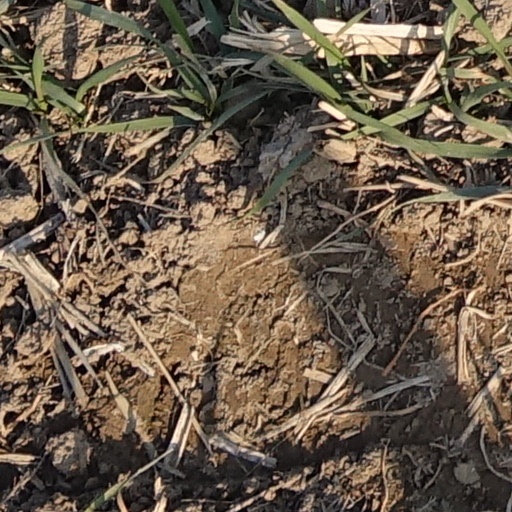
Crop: wheat